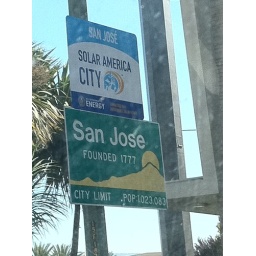
the sign by my house has finally been updated. yes, San Jose has a million+ people now.